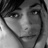
Emotion: sad